Dreamcast

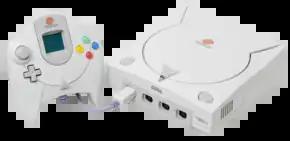
North American Dreamcast with controller and VMU

The is the final home video game console manufactured by Sega. It was released in Japan on November 27, 1998, in North America on September 9, 1999, in Europe on October 14, 1999 and in Australia on November 30, 1999. It was the first sixth-generation video game console, preceding Sony's PlayStation 2, Nintendo's GameCube, and Microsoft's Xbox. The Dreamcast's discontinuation in 2001 ended Sega's 18 years in the console market.